S.L. Benfica in international football

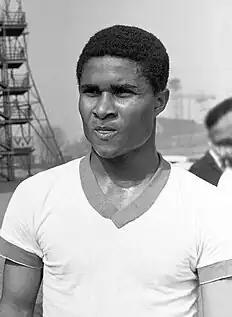
Eusébio is the Benfica player with the highest goal tally in international competitions, with 56 scored.

In the 2012–13 and 2013–14 seasons, Benfica's run in the Champions League was not so successful, but the club managed to reach two Europa League finals, the first of them 23 years after their last appearance in a European final. Benfica lost the first final on 17 May 2013 to then Champions League holders Chelsea, with a 2–1 injury-time header from Branislav Ivanović, and drew 0–0 against Sevilla on 15 May 2014, losing the match penalty shoot-out 4–2. This extended the club's run of European final unsuccesses to eight, in a total of ten finals – a domestic record that ranked seventh all-time among UEFA clubs in 2014.